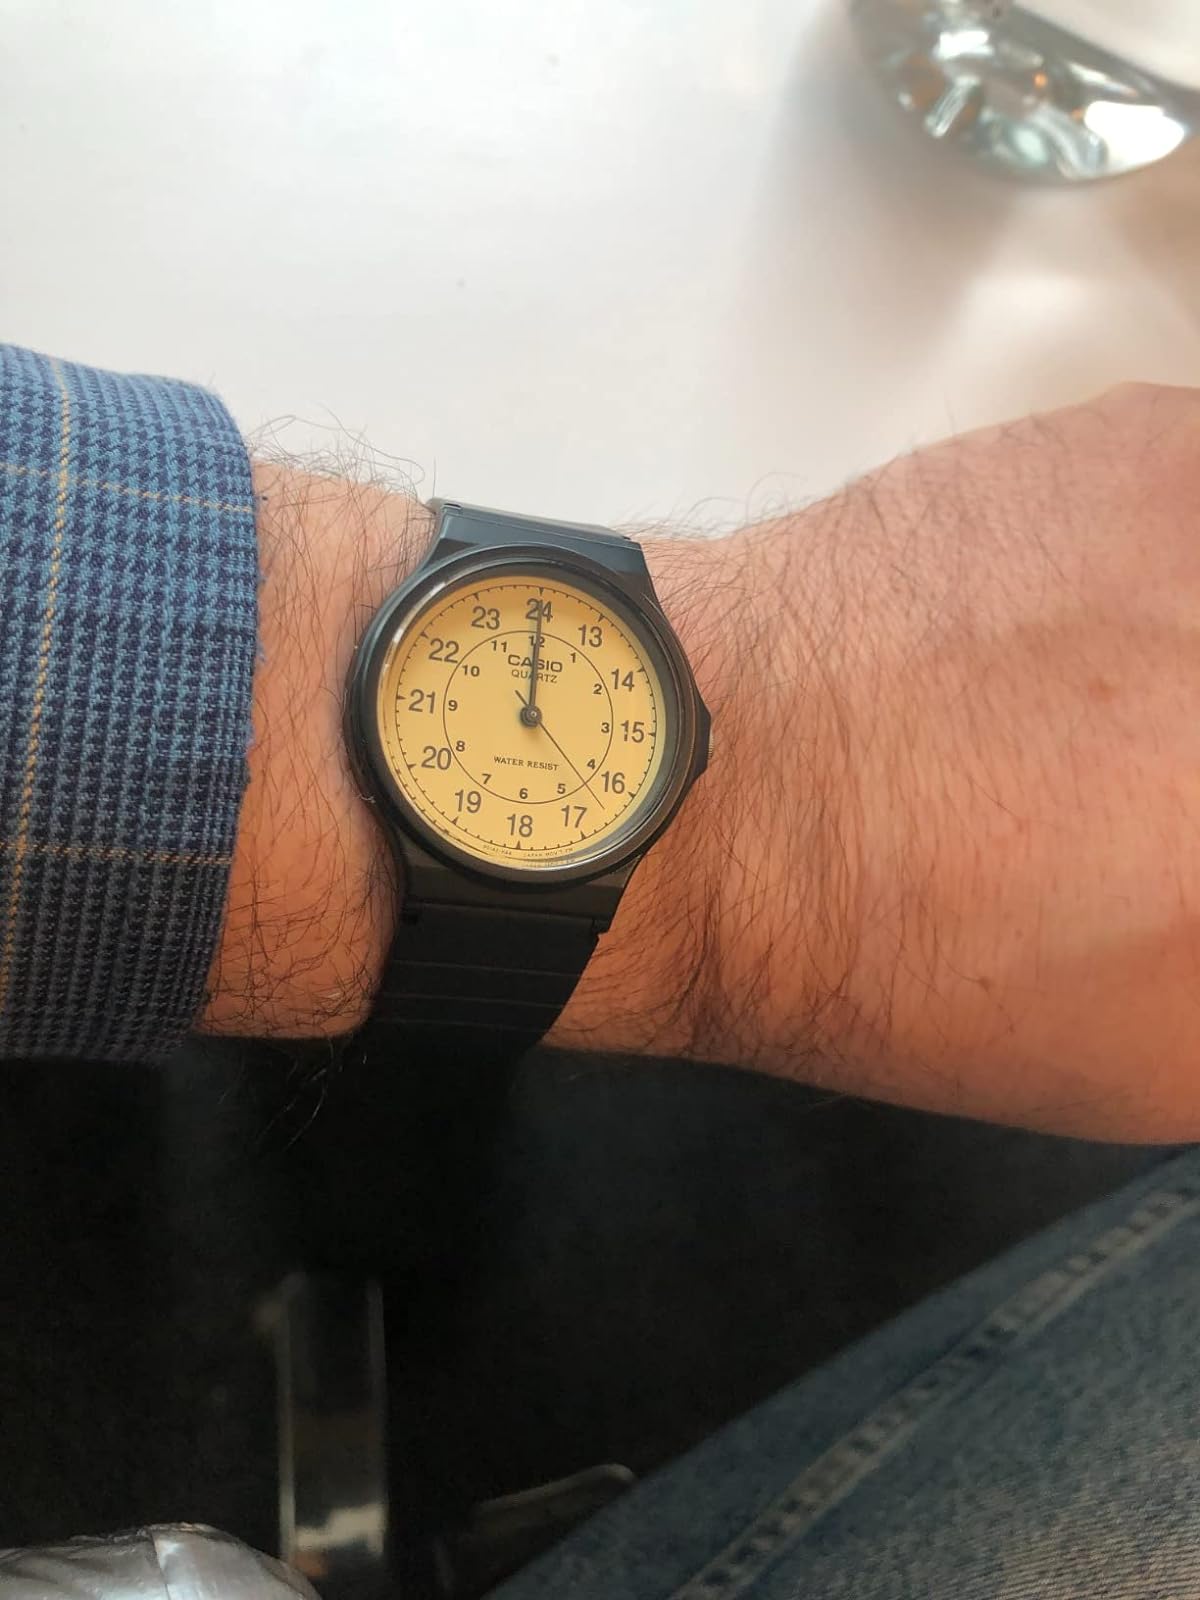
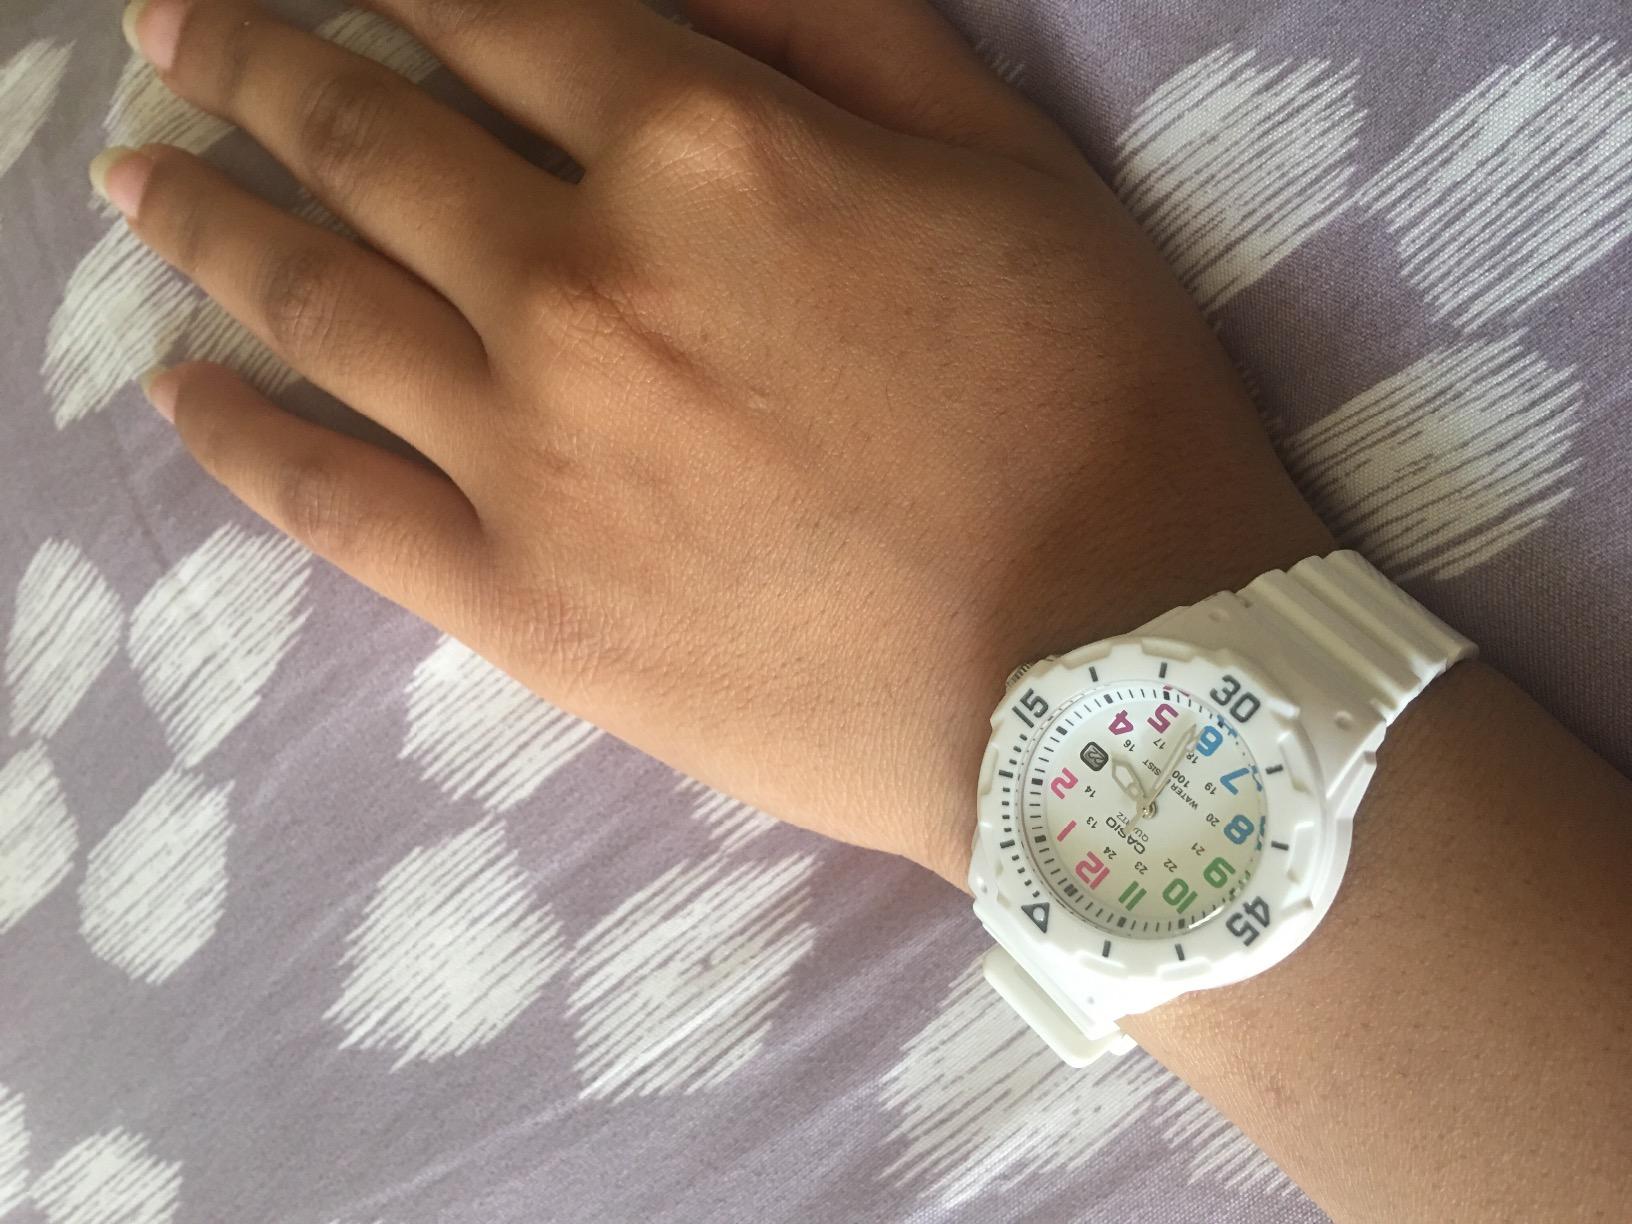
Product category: accessories_watch
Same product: no